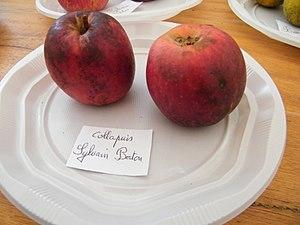
Colapuy, Mons-Boubert, Somme, Fr, expo du 29-10-2017 (88)